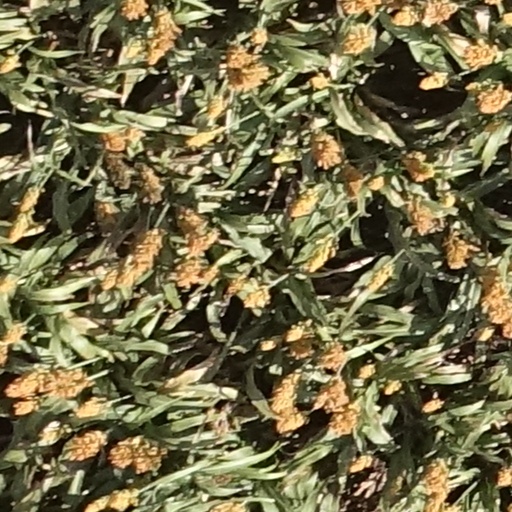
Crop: sorghum